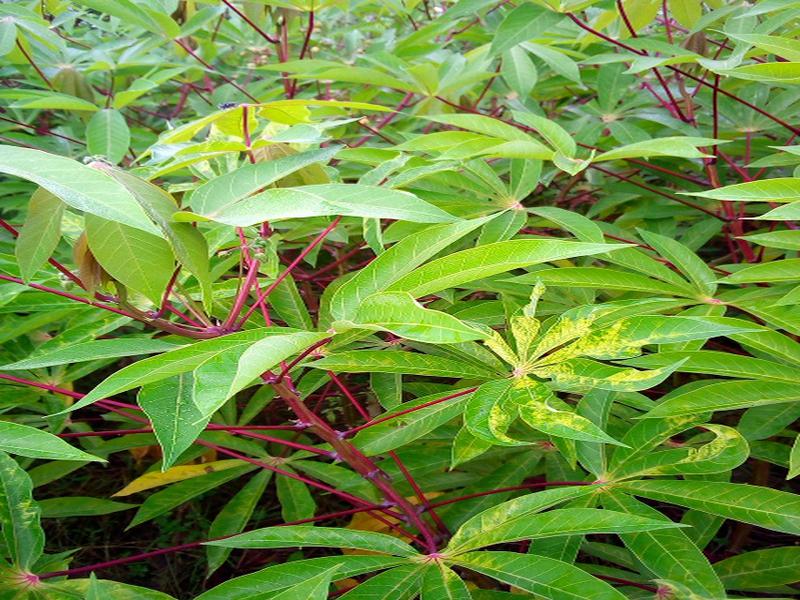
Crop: cassava
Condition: mosaic_disease